Solaris Bus & Coach

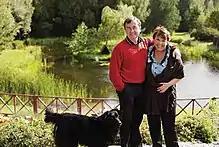
Krzysztof Olszewski and Solange Olszewska

In the first year of operation there were 36 employees working in the production hall. In the following years, as new production halls were launched and production expanded, the staff number kept growing. In 2005 Solaris reported a headcount of 1000. As of 2022 Solaris employs 2700 people in Poland and in foreign agencies.